Serbs in Vojvodina

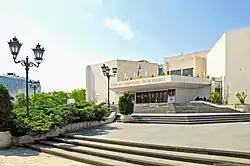
Serbian National Theatre

At the end of World War I, the Austro-Hungarian Empire collapsed, and the Serbs in Vojvodina gained another opportunity to achieve their political demands. On November 25, 1918, the Assembly of Serbs, Bunjevci, and other nations of Vojvodina in Novi Sad proclaimed the unification of Vojvodina (Banat, Bačka, and Baranja) with the Kingdom of Serbia. One day before this, on November 24, the Assembly of Srem also proclaimed the unification of Srem with Serbia. On December 1, 1918, the Vojvodina region became part of the Kingdom of Serbs, Croats and Slovenes. After the several centuries of living under foreign rule (Hungarian, Ottoman, Habsburg), the Vojvodinian Serbs now lived in a country together with other Serbs and South Slavs. That marked a new stage in the national development of the Serb people in the Vojvodina region.